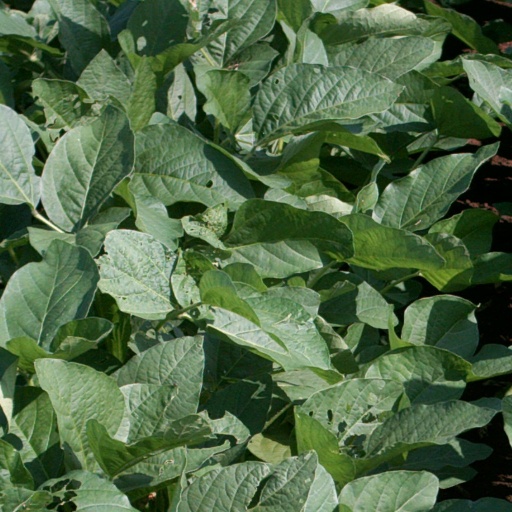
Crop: soybean